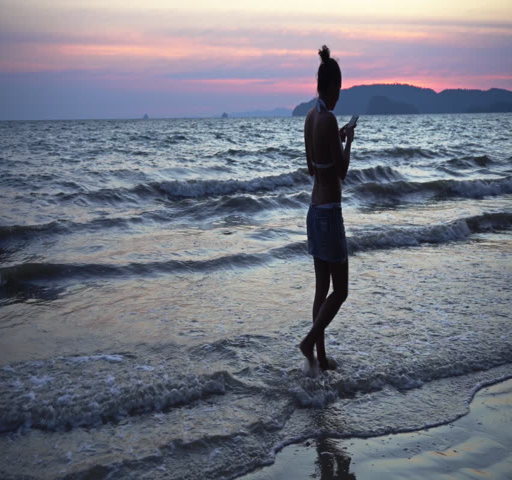
young woman walks on the tropical beach at sunset background with smart phone